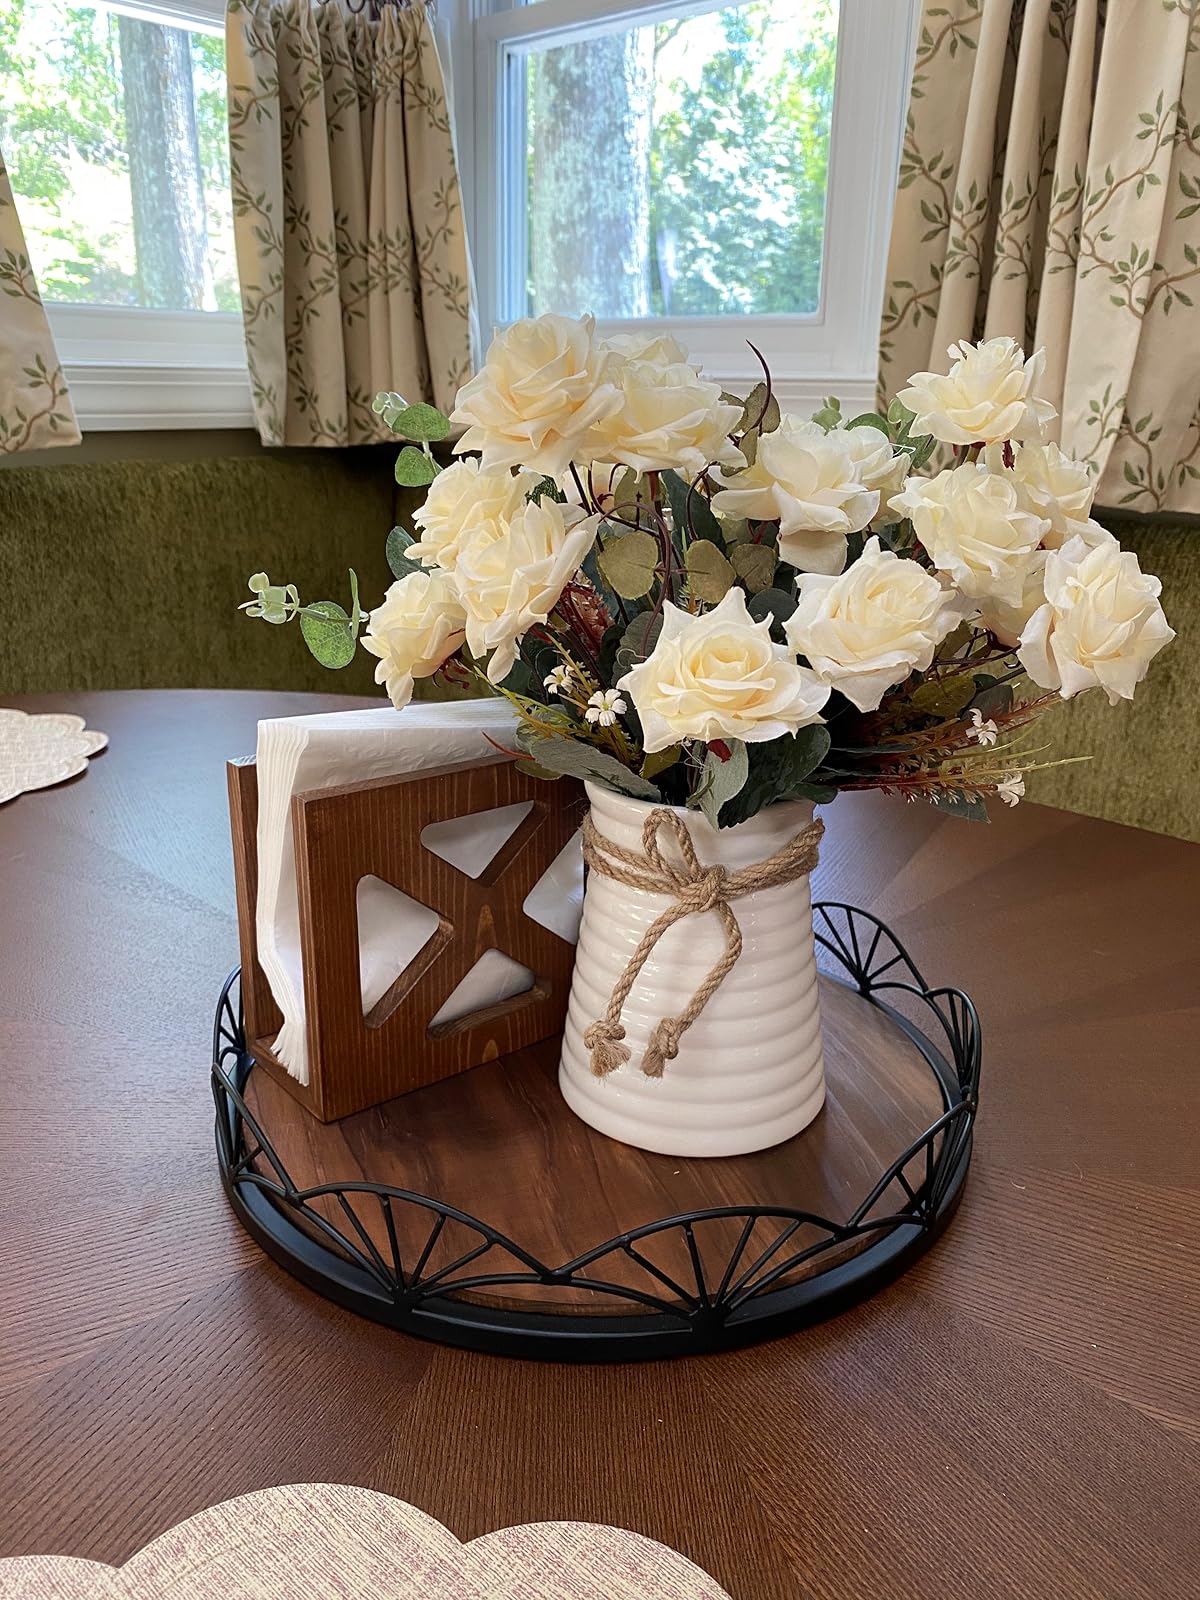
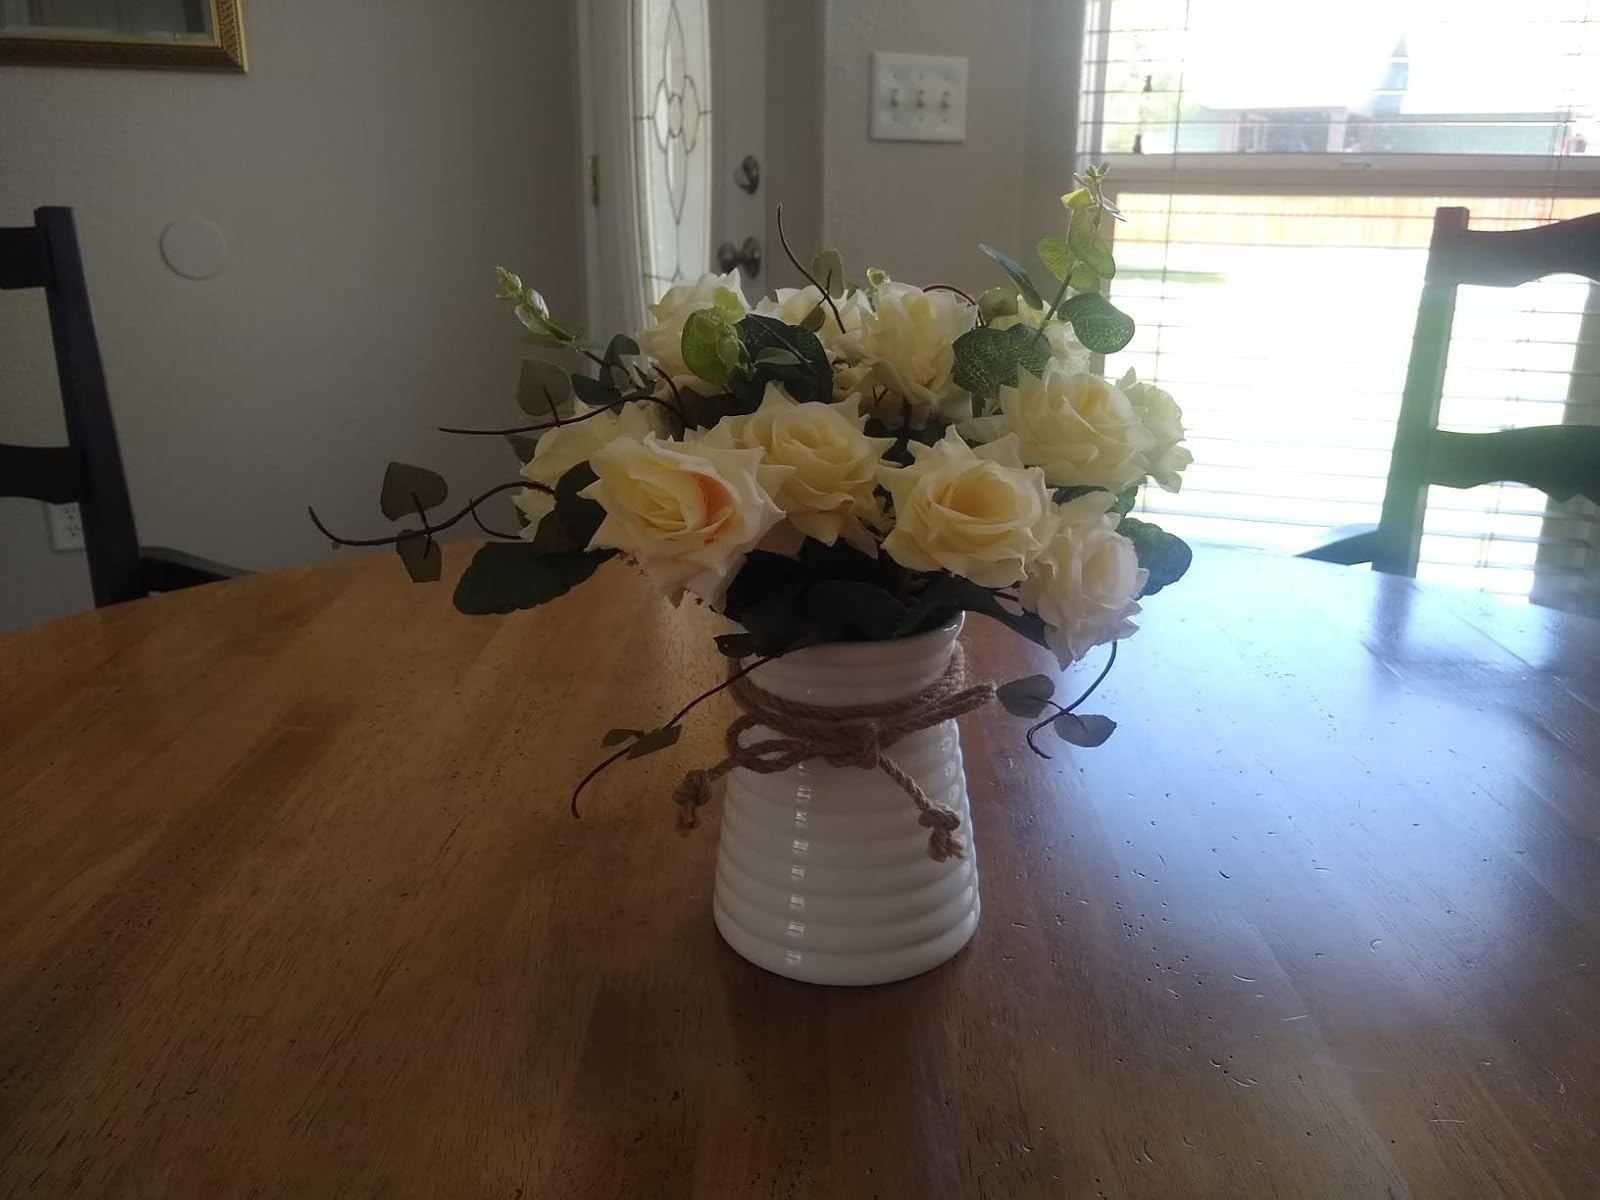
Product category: vase
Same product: yes